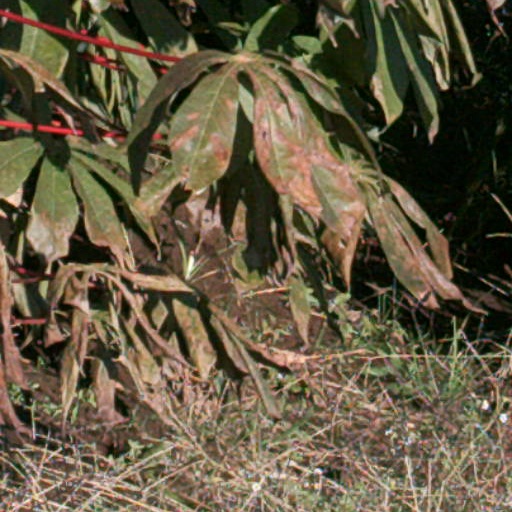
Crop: cassava